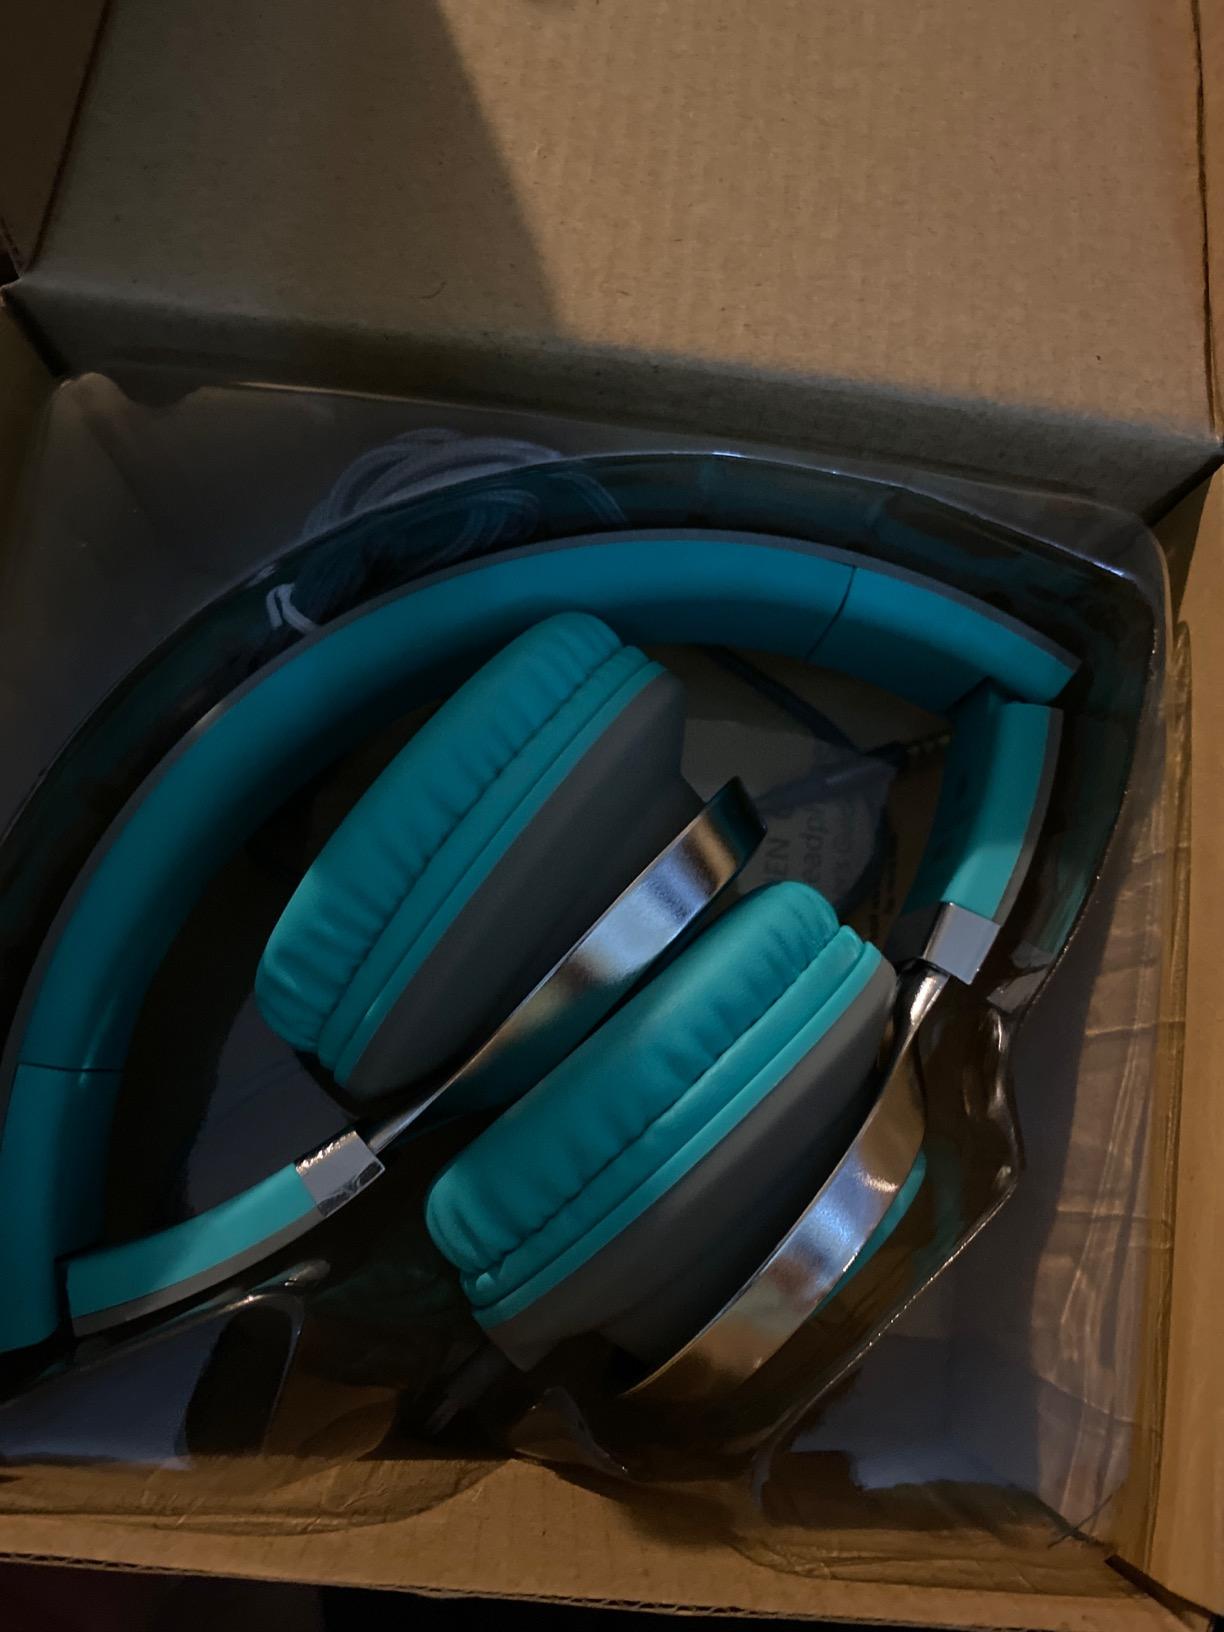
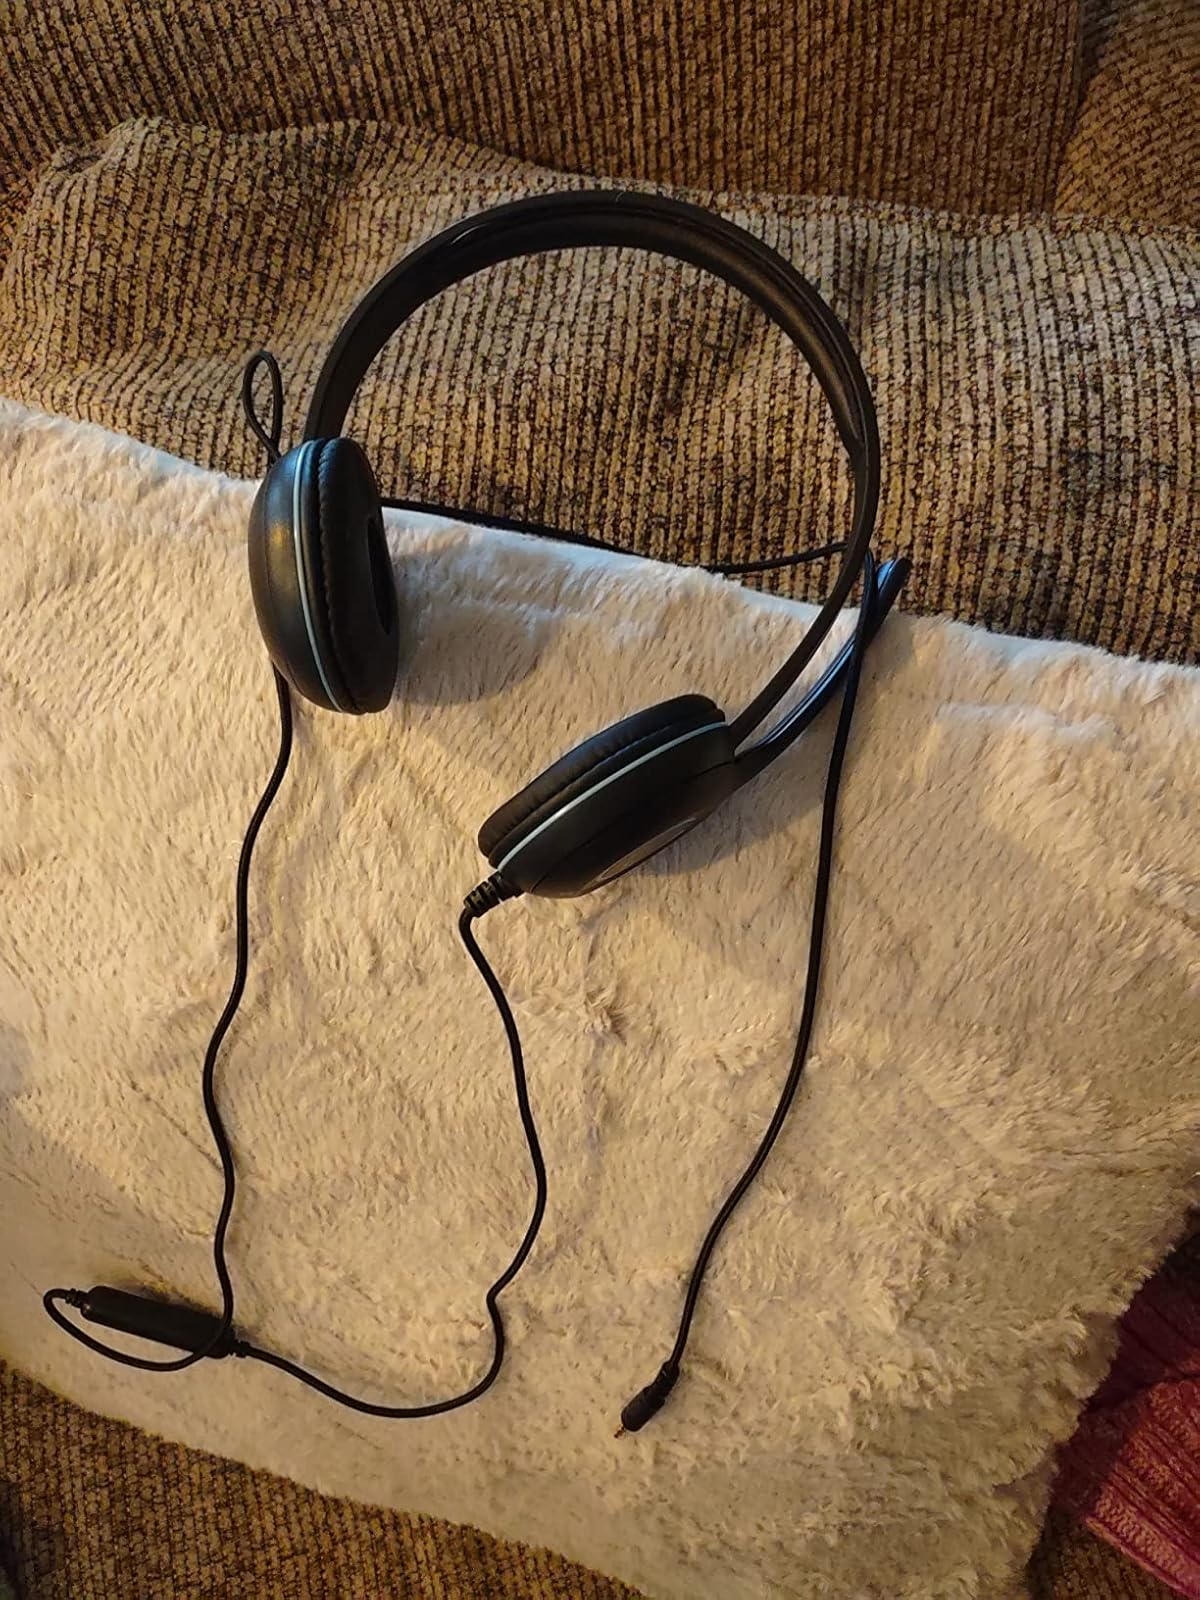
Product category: headphones
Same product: no